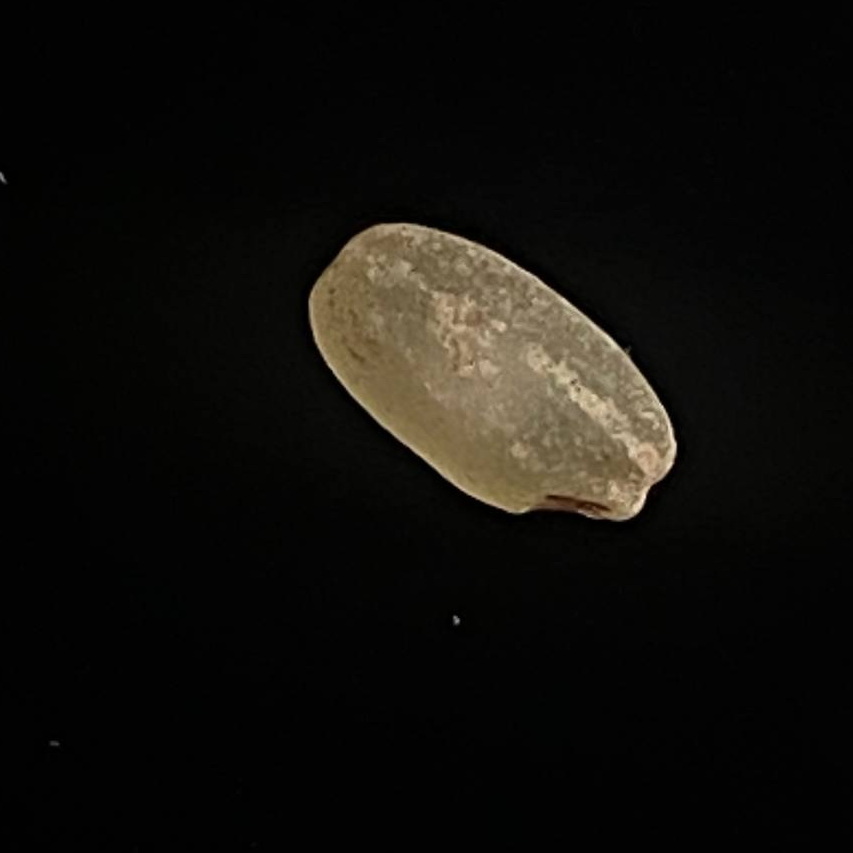
Rice variety: Amon